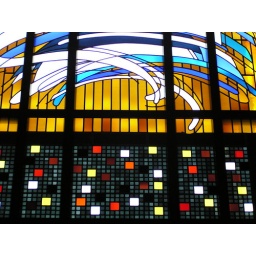
stained glass artist : Bavo Tiebos Modern glasraam in de weekkapel van de Sint-Catharinakerk, centrum Sint-Katelijne-Waver. Glazenier : Bavo Tiebos